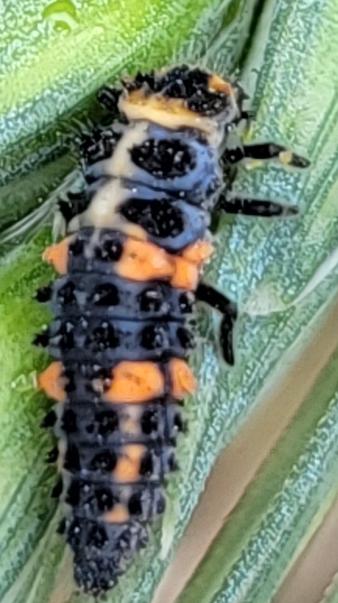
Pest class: predators